Ira M. Lapidus

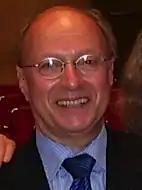

Ira M. Lapidus is an Emeritus Professor of Middle Eastern and Islamic History at The University of California at Berkeley. He is the author of "A History of Islamic Societies", and "Contemporary Islamic Movements in Historical Perspective", among other works.